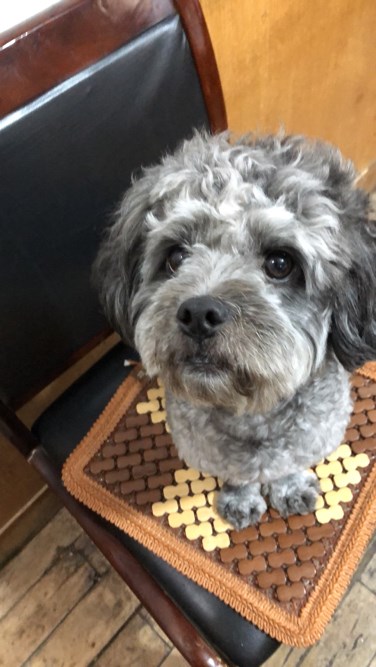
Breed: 7449-n000128-teddy